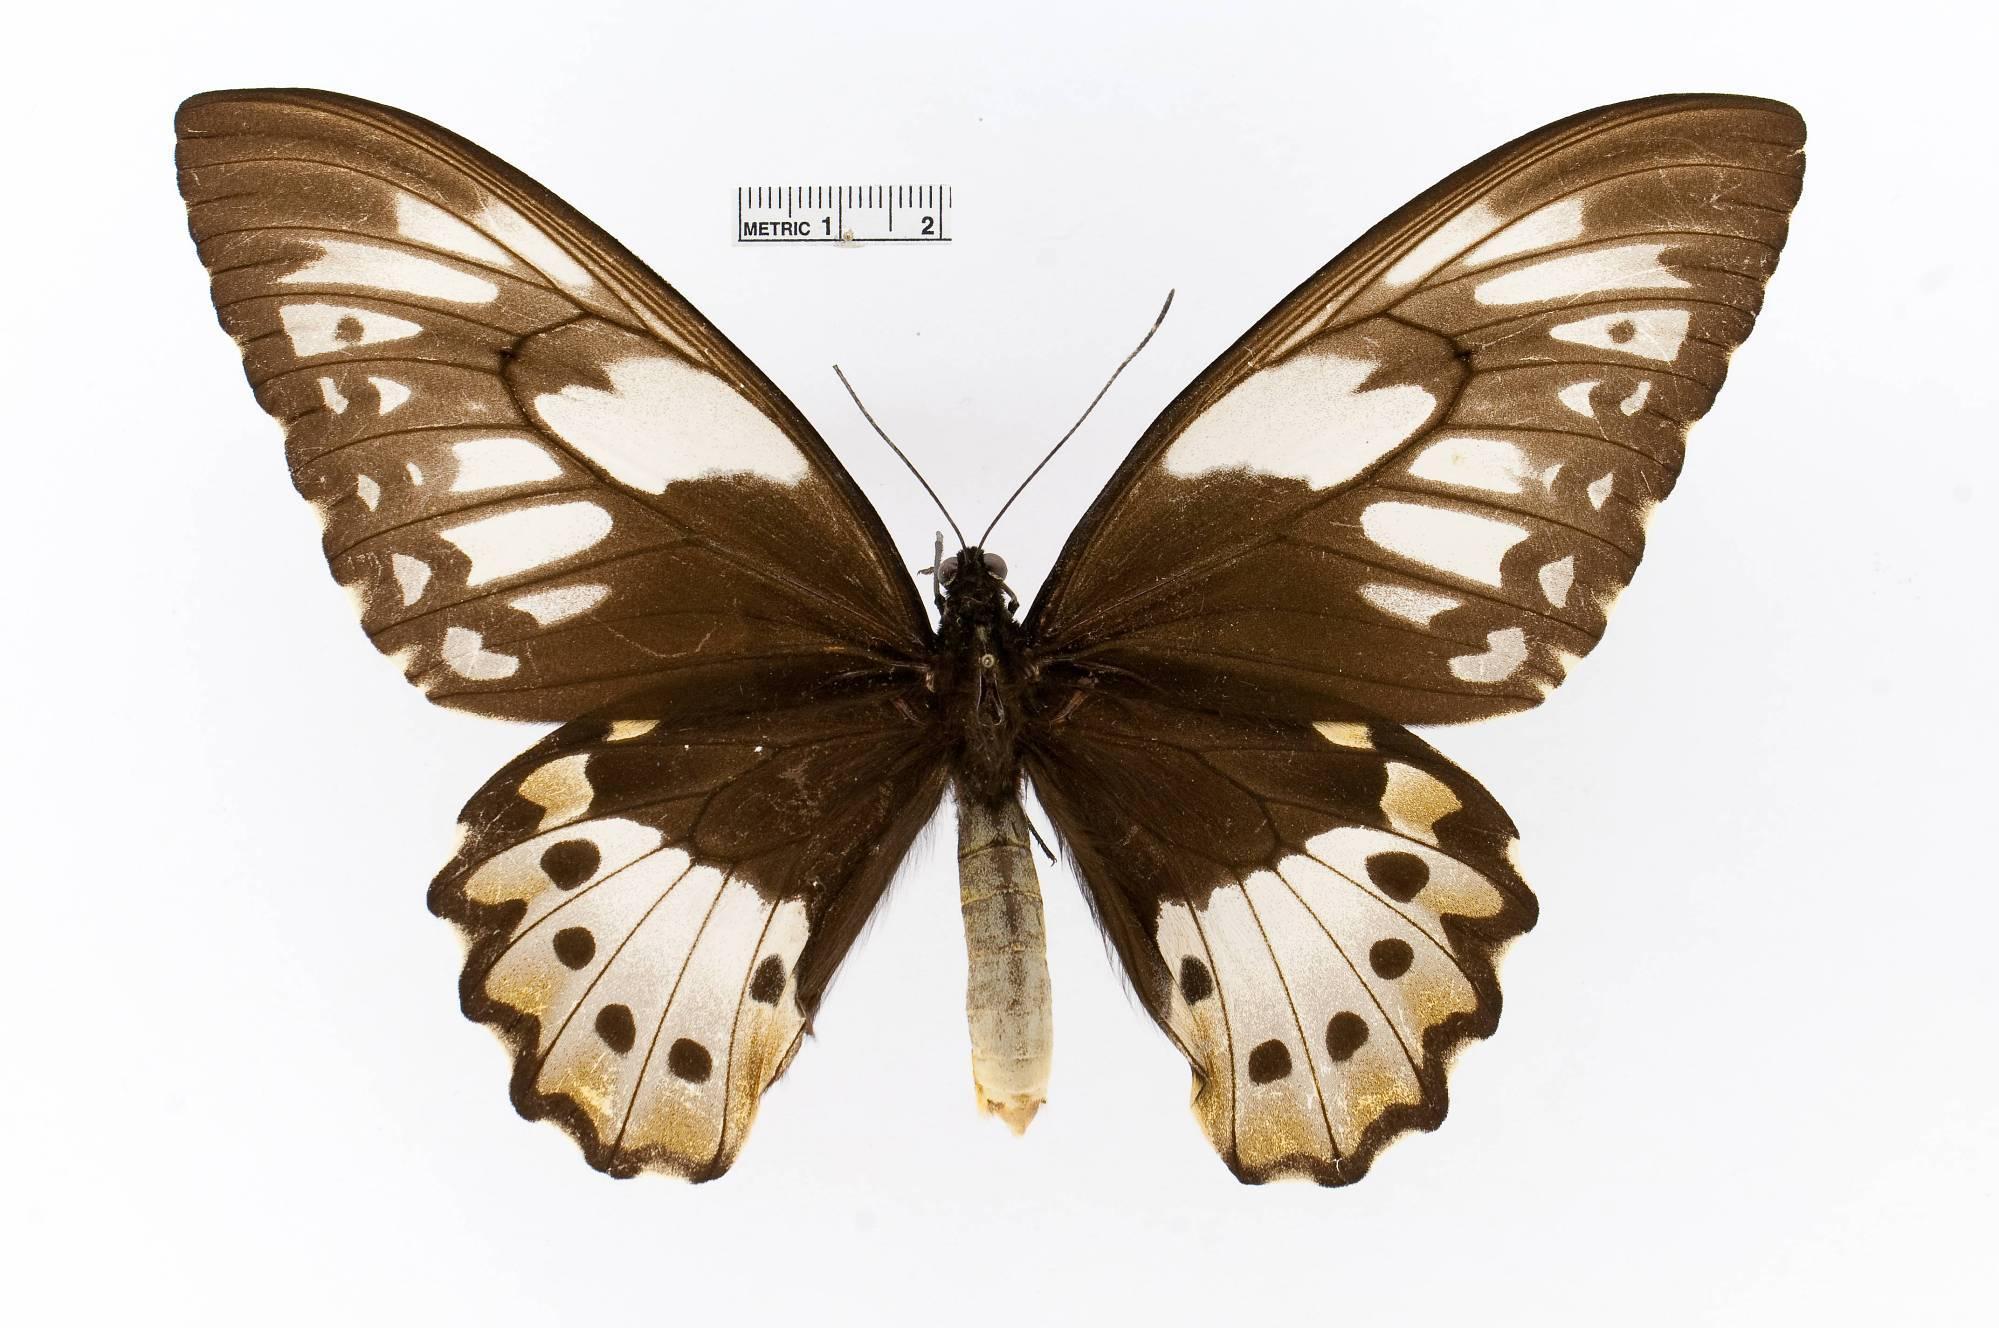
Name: Ornithoptera priamus
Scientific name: Ornithoptera priamus
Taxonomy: Animalia, Arthropoda, Insecta, Lepidoptera, Papilionidae, Papilioninae
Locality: New Guinea, Astrolabe Range, [Not Stated]
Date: [Not Stated]